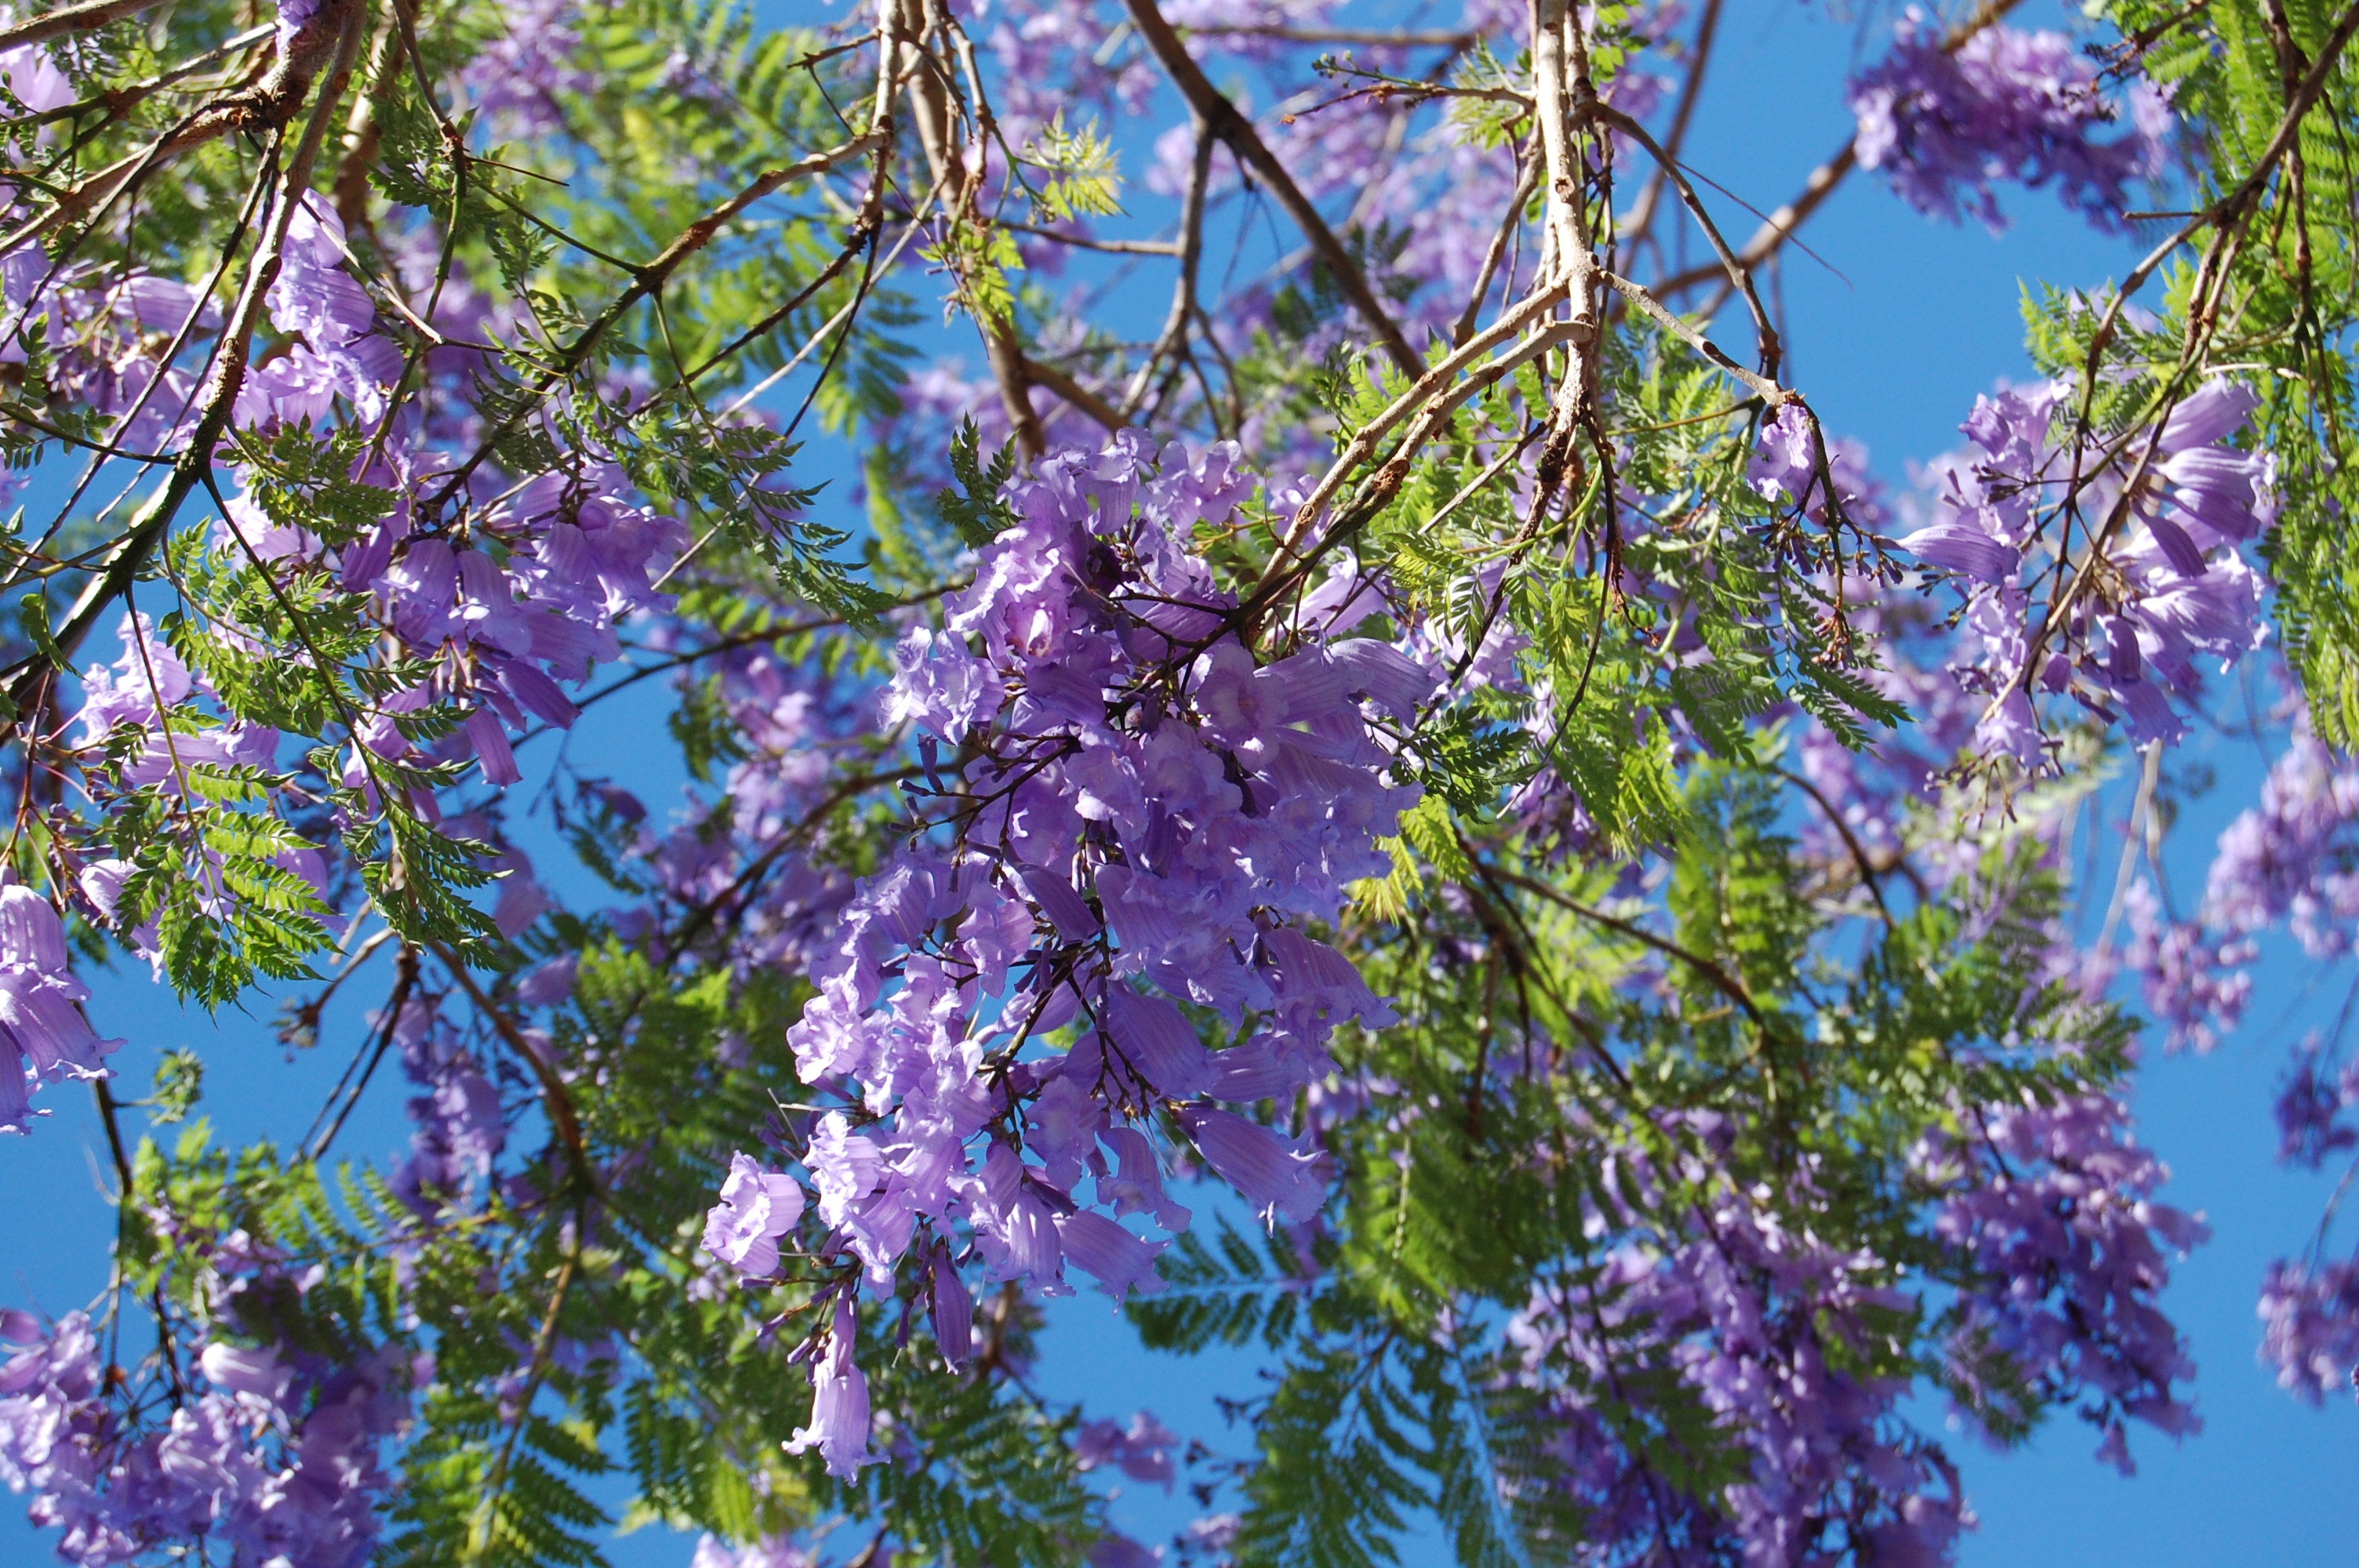
tree, nature, branch, blossom, plant, sky, flower, purple, bloom, botany, blue, flora, wildflower, background, shrub, violet, lilac, flower tree, flowering plant, flower blossom, blue rain, land plant, glycinie, violet color, bloom sky, sky flower